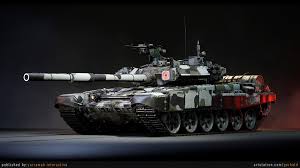
Label: Tank